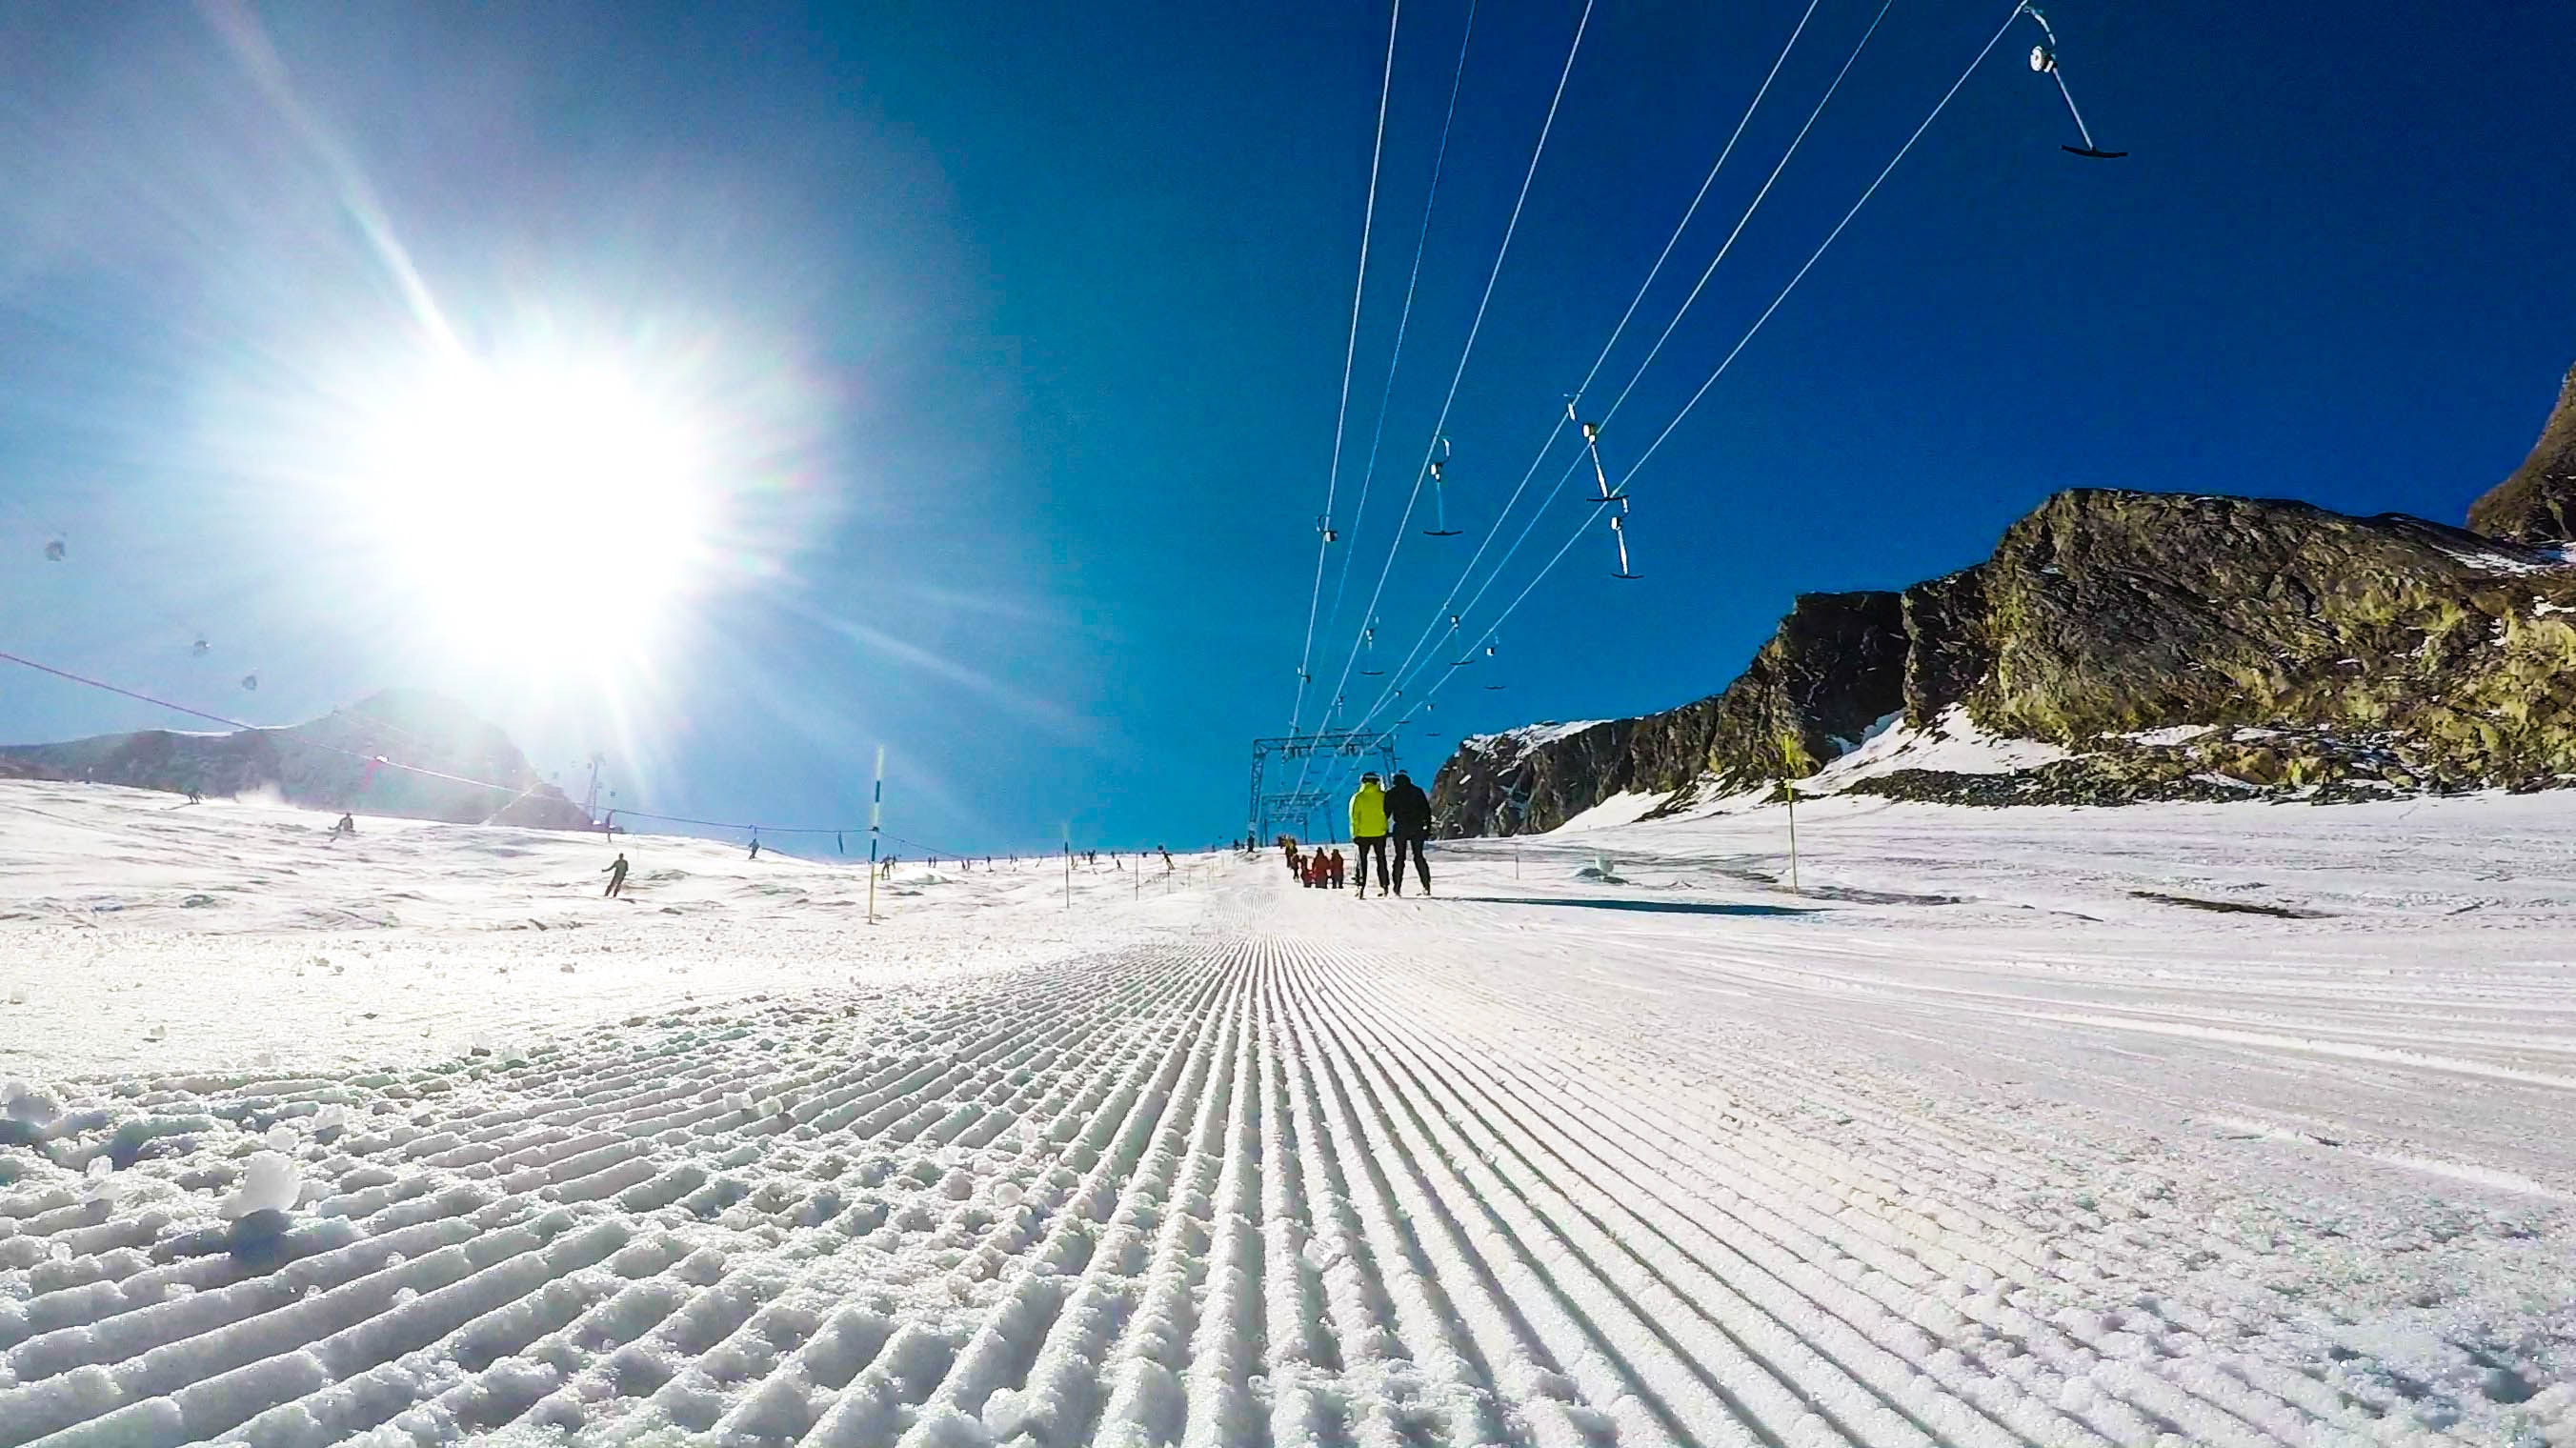
snow, winter, piste, sky, slope, winter sport, recreation, skiing, mountain, ski, vacation, landscape, individual sports, mountain range, sports equipment, tourism, sports, ski resort